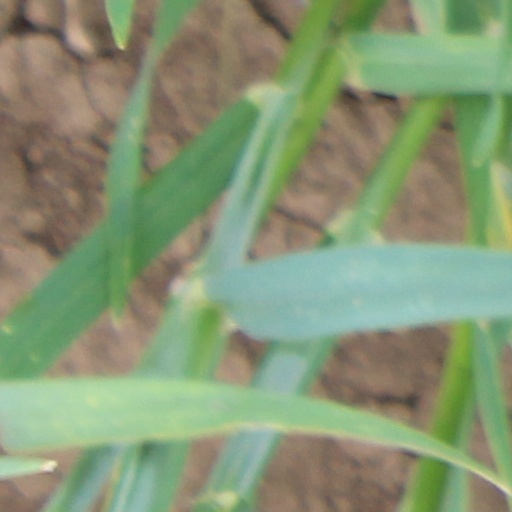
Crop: wheat